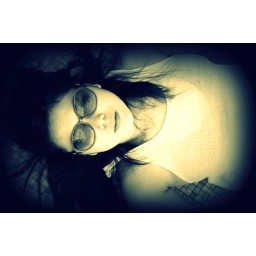
Taken in Tabuelan, one of the best white sand beaches you can find in the north of Cebu.